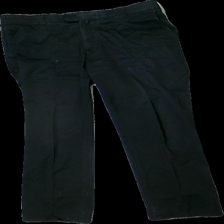
View: front
Type: Trousers
Category: Men
Brand: Meyer
Colors: Black
Material: 100% cotton
Cut: Regular
Season: All
Stains: Minor
Damage: stained
Damage location: top center
Damage 2: stained
Damage 2 location: bottom left
Damage 3: stained
Damage 3 location: top center
Price range: <50
Recommended usage: Export